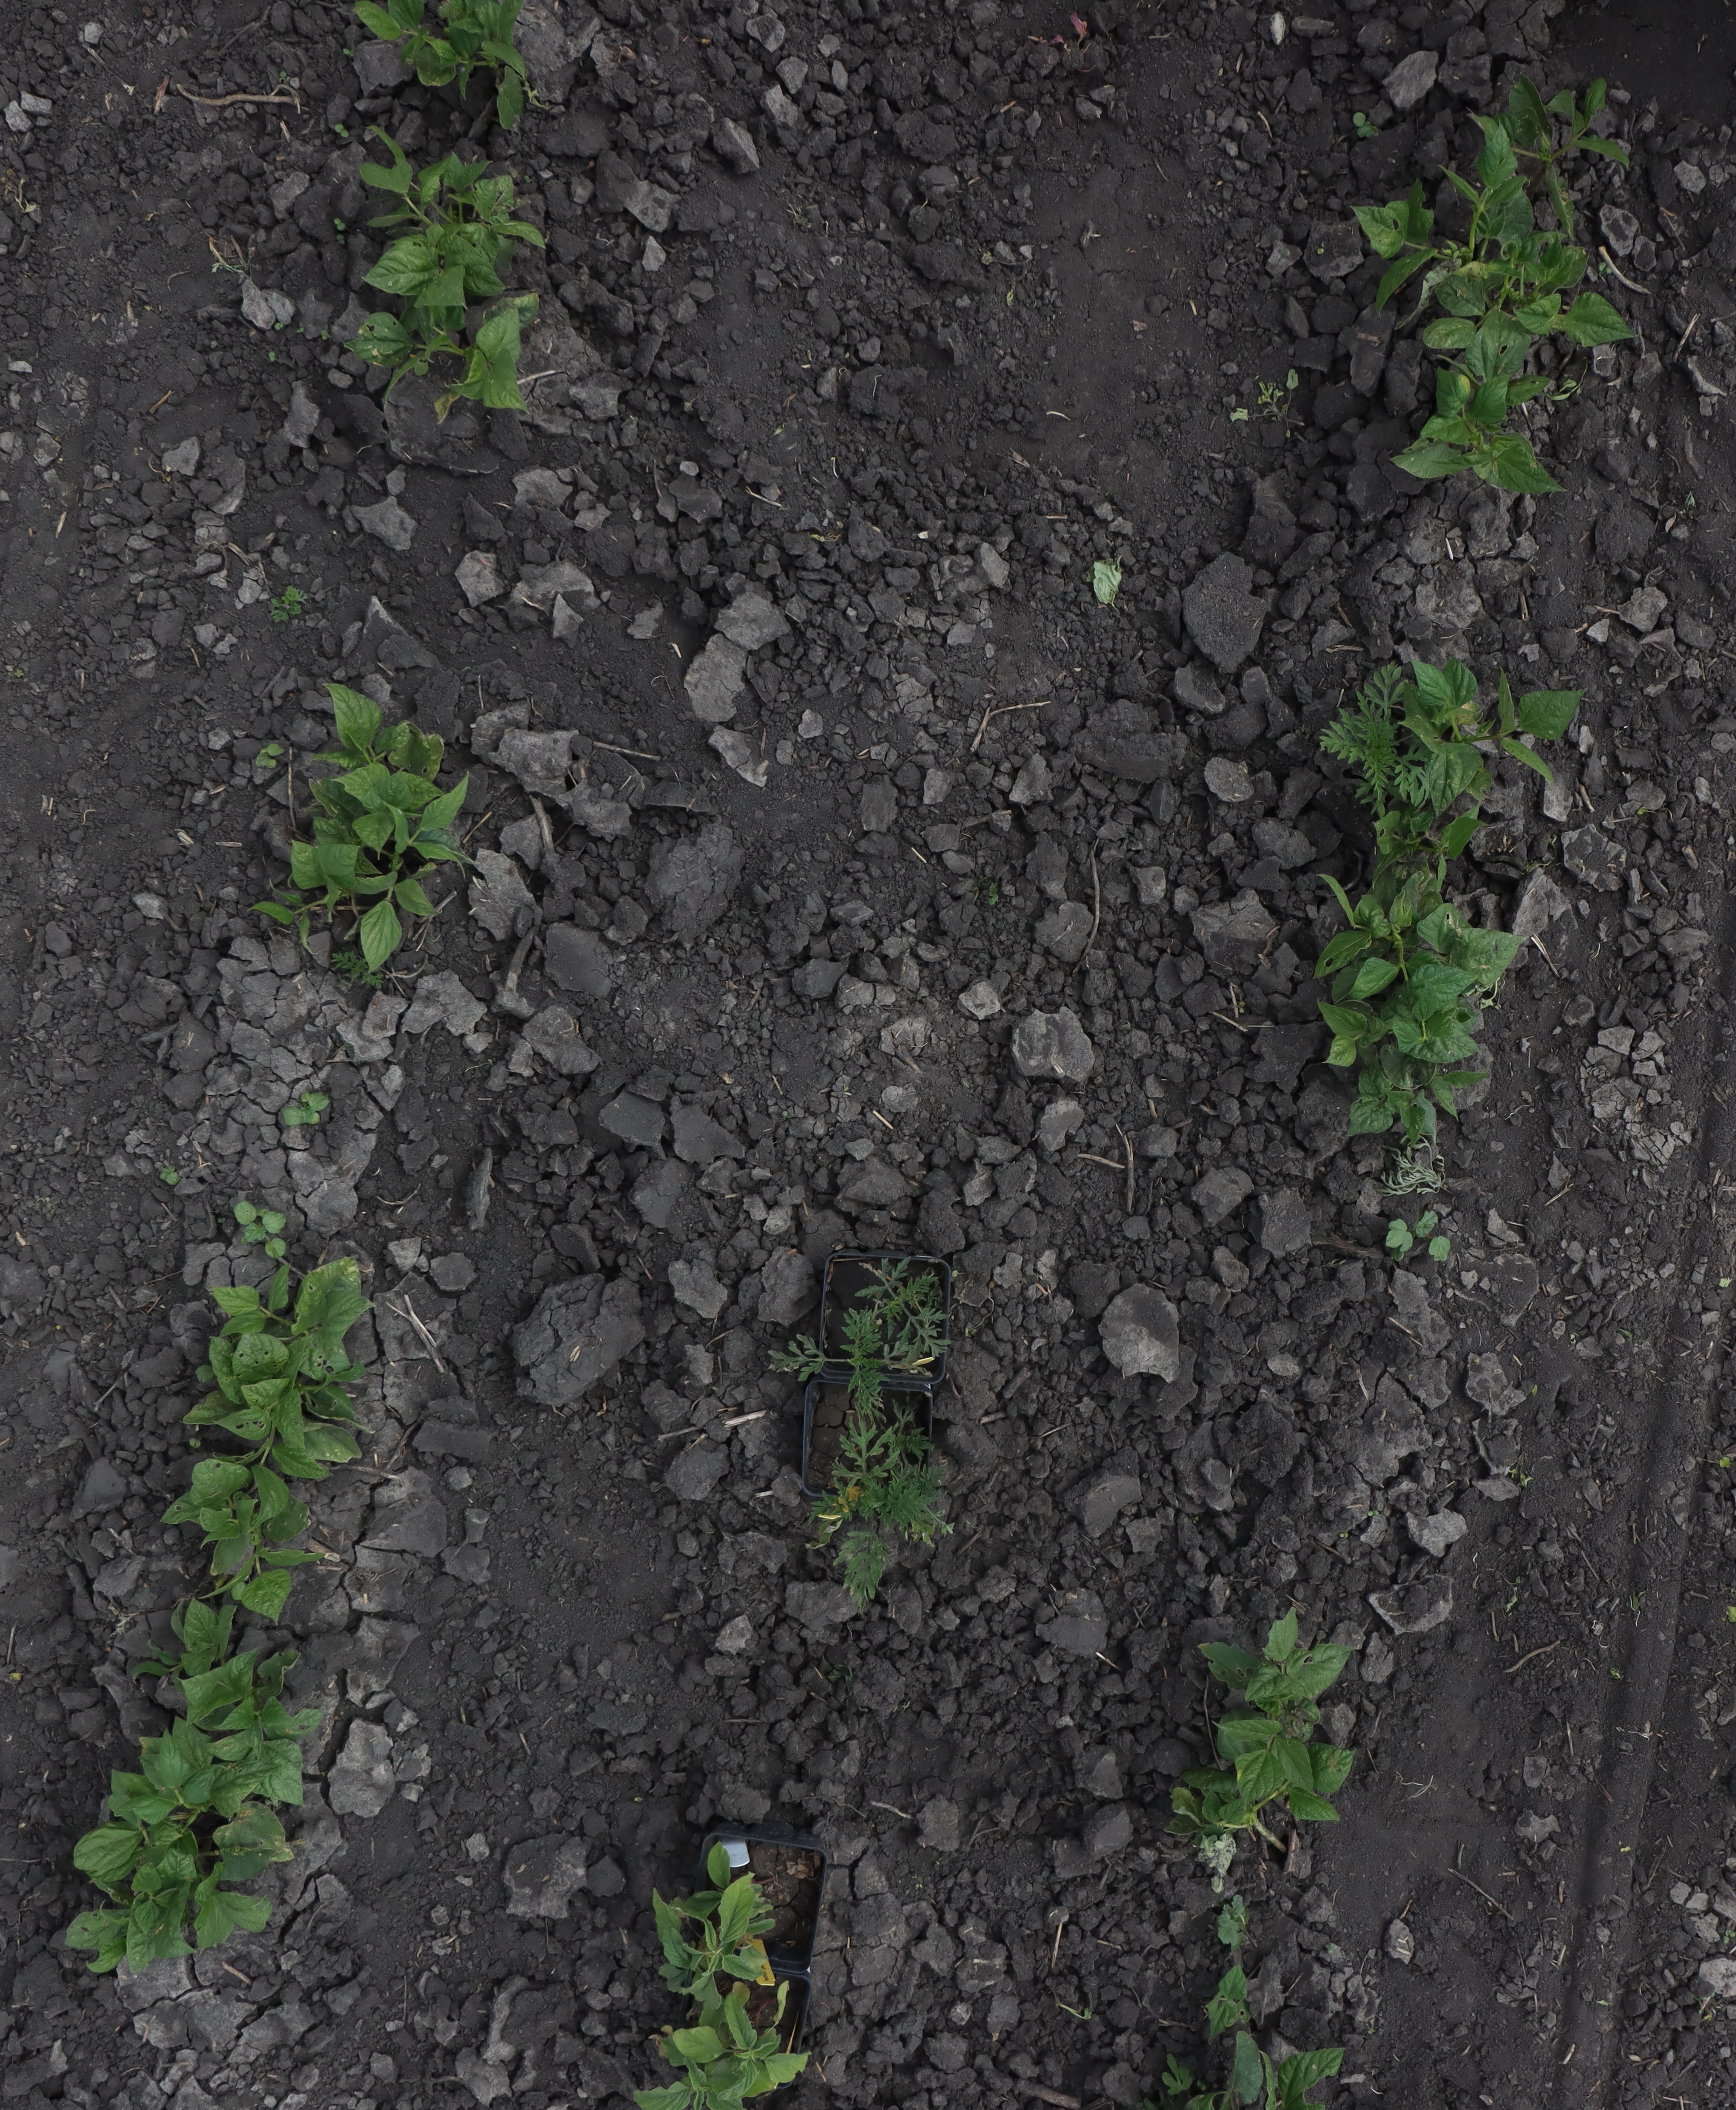
Crop: Black bean
Objects: Blackbean, Blackbean, Ragweed, Ragweed, Redroot Pigweed, Redroot Pigweed, Blackbean, Blackbean, Ragweed, Blackbean, Blackbean, Blackbean, Blackbean, Blackbean, Blackbean